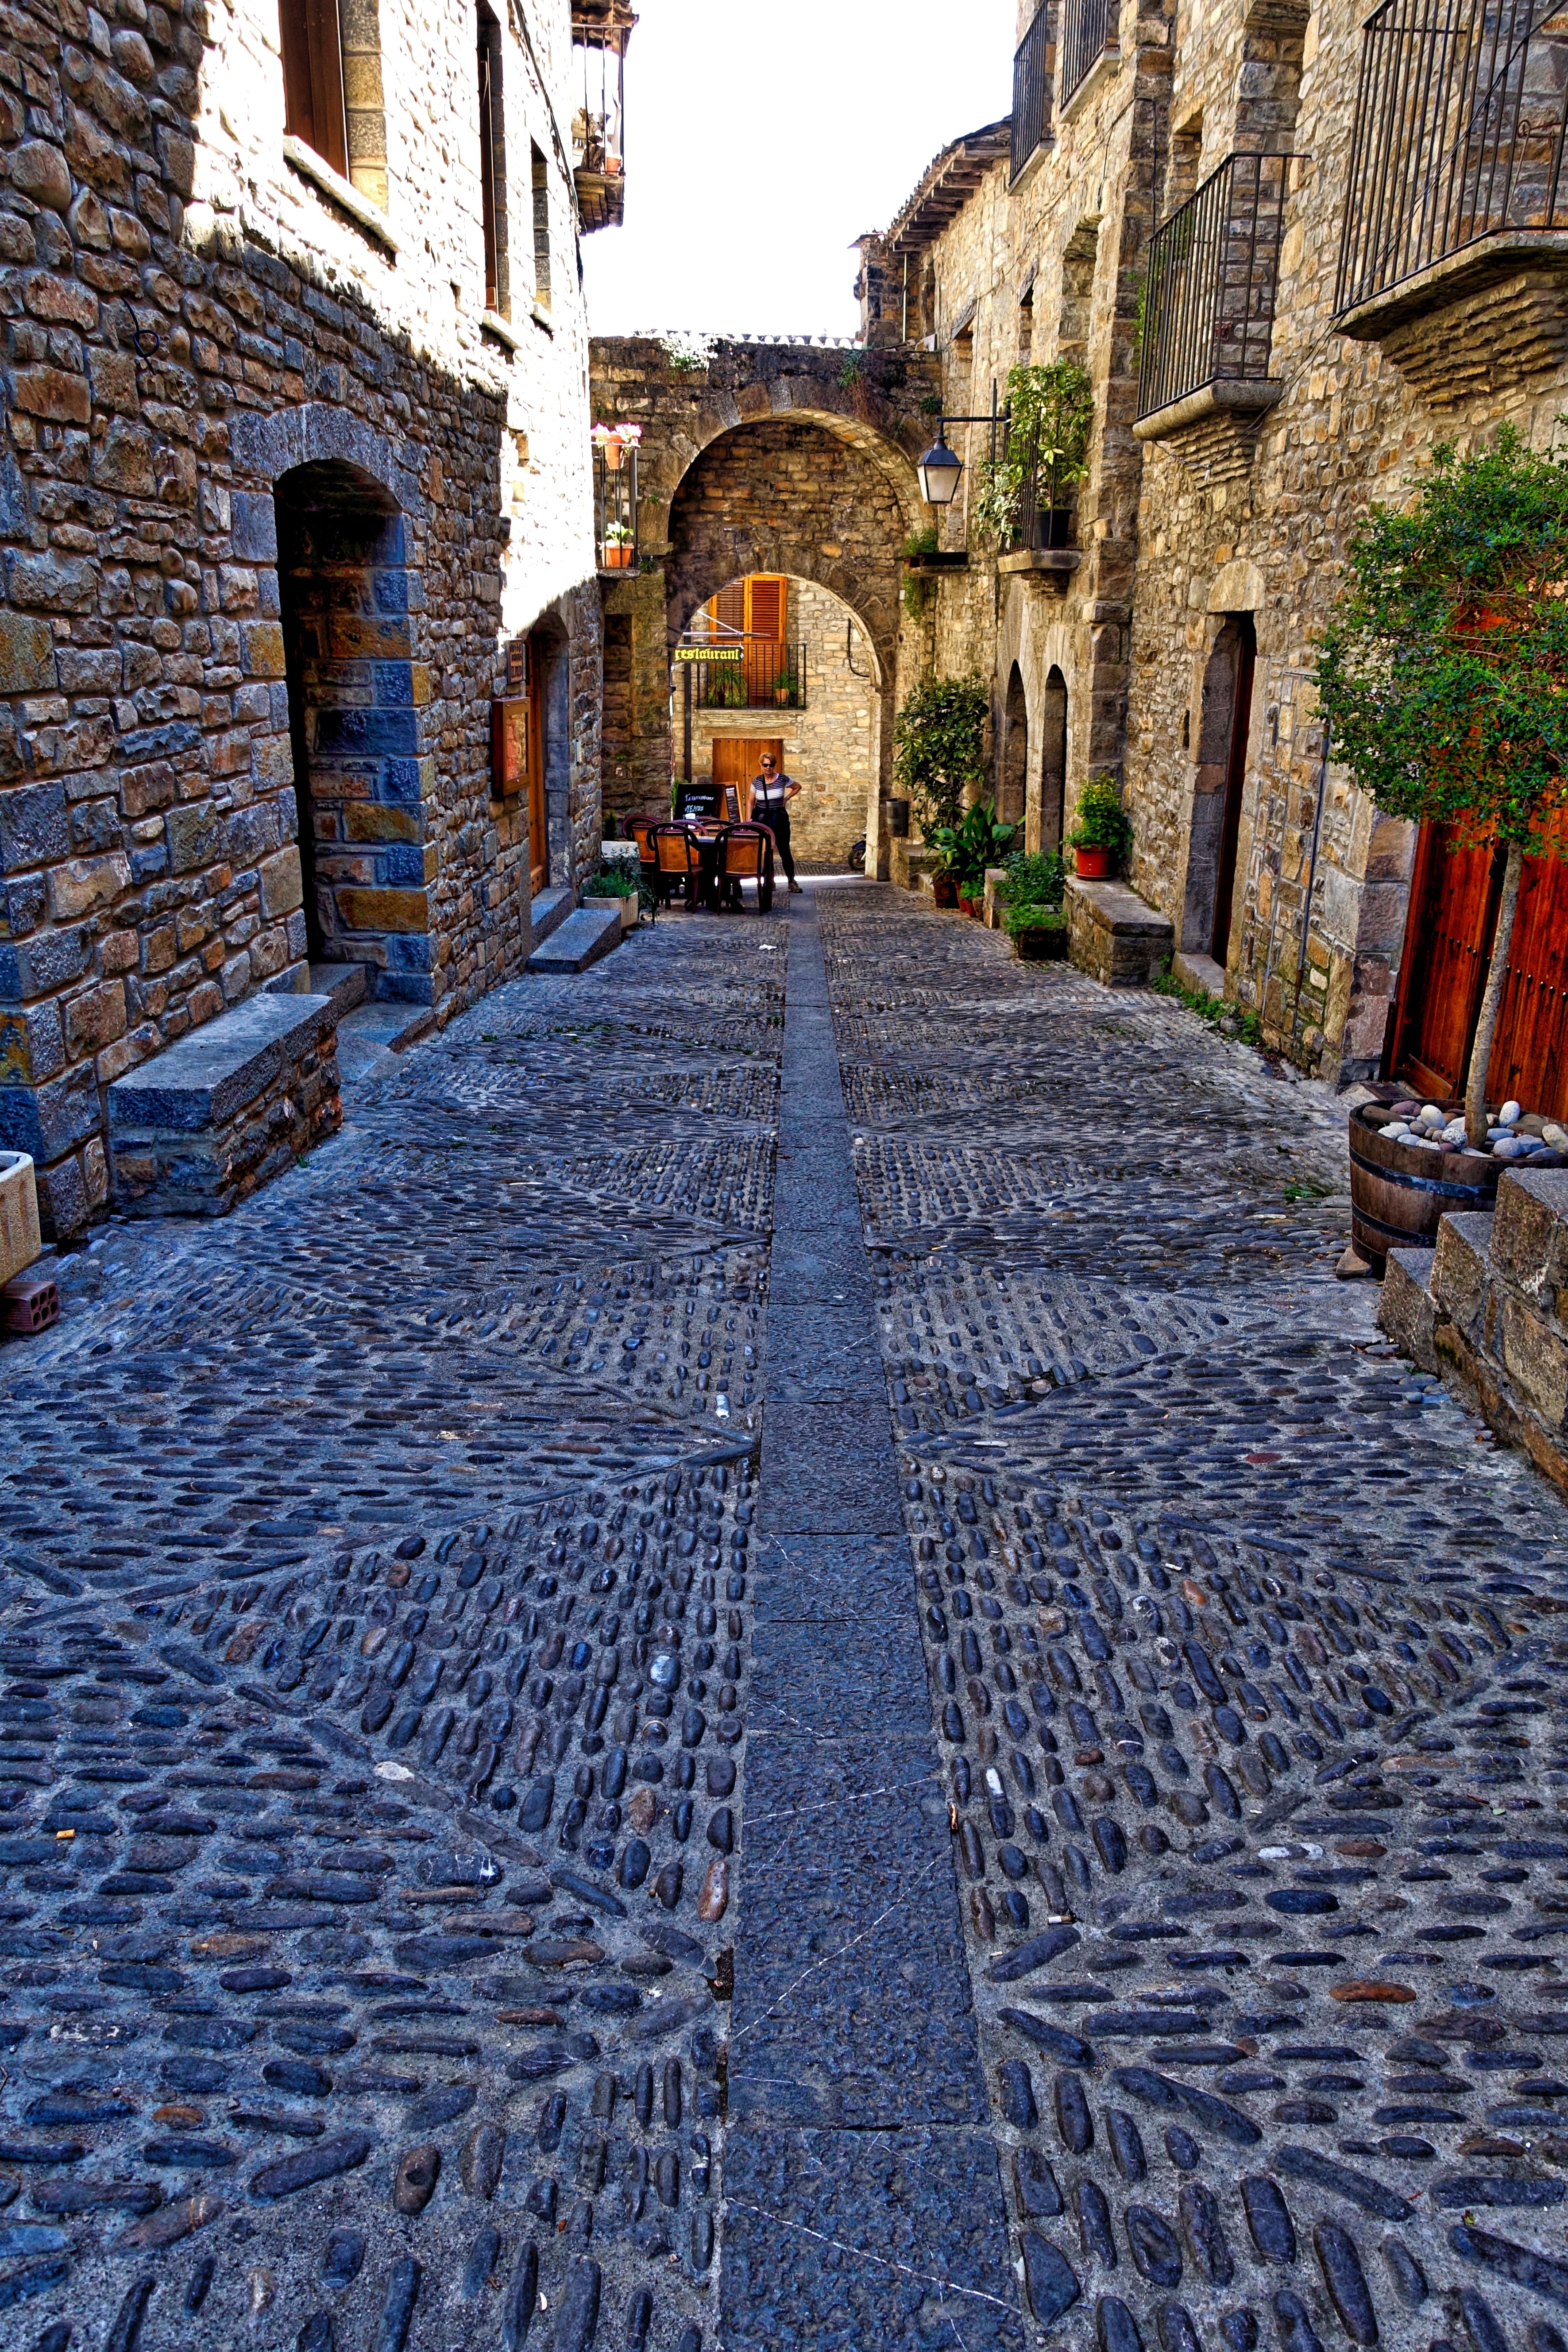
road, street, texture, sidewalk, town, alley, cobblestone, city, wall, pavement, walkway, village, rough, lane, surface, stones, roadway, cobbled, pebbles, paving, neighbourhood, flooring, road surface, ancient history, residential area, human settlement